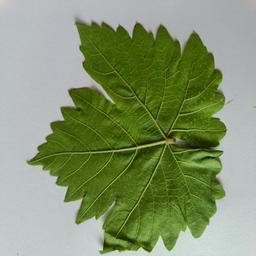
Label: Healthy Leaves